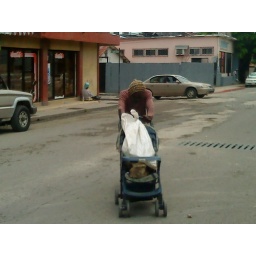
Poverty in belize.....man pushes stroller with glass bottles